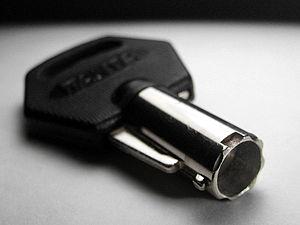
Une serrure tubulaire est un type de serrure à goupilles, dans laquelle les goupilles sont disposées de façon circulaire par rapport au cylindre. On la rencontre moins fréquemment que la serrure cylindrique. Ce type de serrure se rapproche également fortement de celui d'une serrure à pompe.